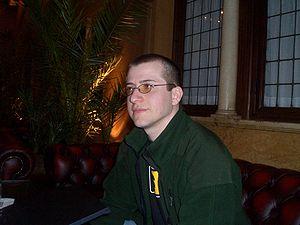
Jon Lech Johansen, connu sous le pseudonyme de DVD Jon, est un développeur et hacker norvégien, né le 18 novembre 1983, célèbre pour ses travaux de rétro-ingénierie sur la gestion des droits numériques.